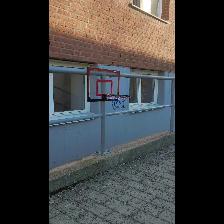
Label: NonHuman